TK company

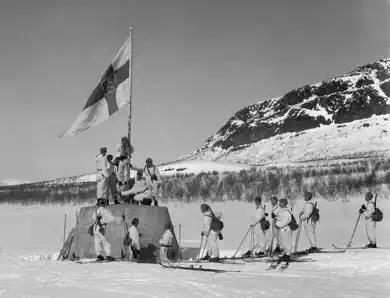
A Finnish patrol hoists a flag at the Three-Country Cairn on 27 April 1945 after the TK men had brought a larger flag and a better flagpople and organised the soldiers for the photograph.

In wartime Finland, TK companies (the abbreviation TK comes from the Finnish word , 'information company') were units under the information division of the Finnish army founded before the Winter War, which were active during the Continuation War and the Lapland War. Soldiers working in the companies were called TK men (Finnish: ), whose civilian professions usually were journalists, teachers or advertisers. Some of the men were notable authors, illustrators and radio reporters. They acted as war correspondents, war reporters, cinematographers, photographers, illustrators, guides, announcers and announcement designers.